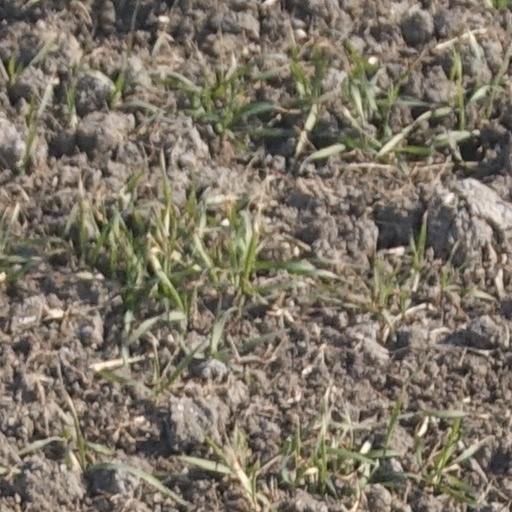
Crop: wheat